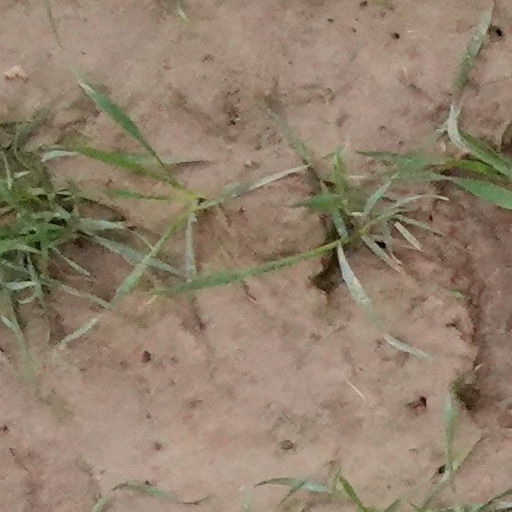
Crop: wheat